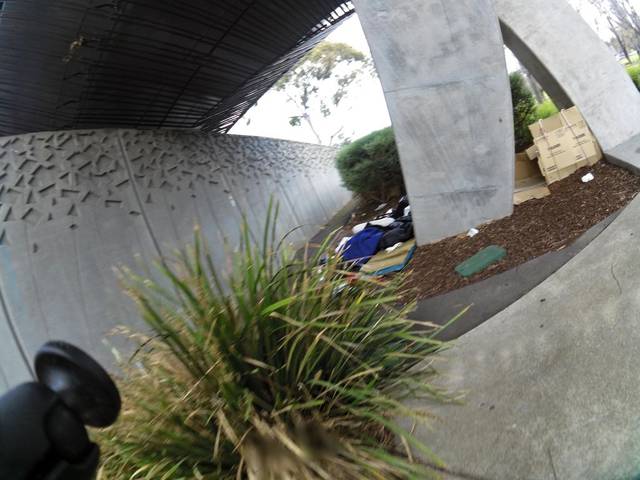
Region: Australia
Coordinates: -37.82, 144.976